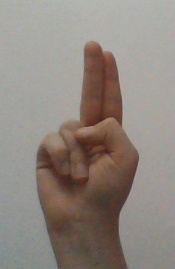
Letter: taa